Aeroméxico Flight 576

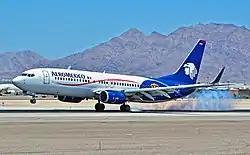
EI-DRA, the aircraft that was hijacked

Aeroméxico Flight 576 was a Mexican domestic passenger flight from Cancún to Mexico City that was hijacked on 9 September 2009. The plane was flown to Mexico City International Airport where the passengers were released. A short while later, the crew was also released and authorities detained five men in connection with the hijacking. However, only one of those taken into custody was identified as the perpetrator by the authorities. The hijacker's main demand was to speak with President Felipe Calderón.